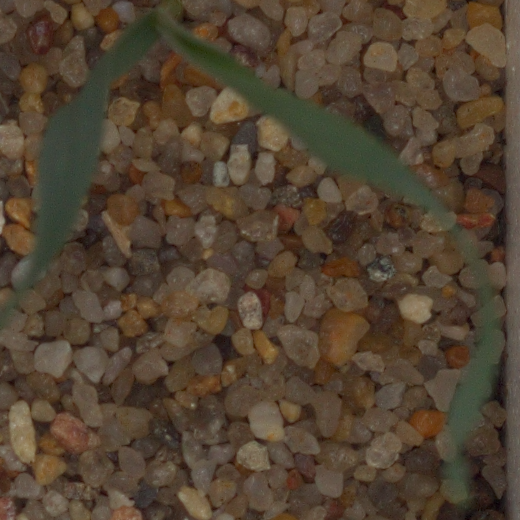
Label: common_wheat